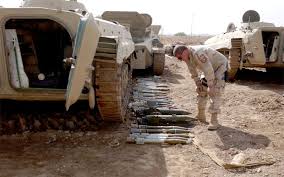
Label: BMP-1